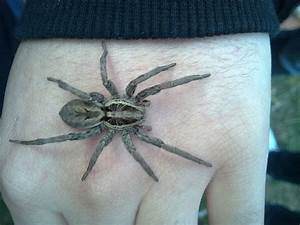
Label: ragno